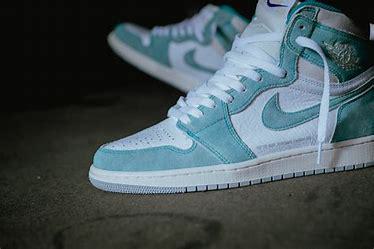
Brand: Jordan
Model: 1 OG